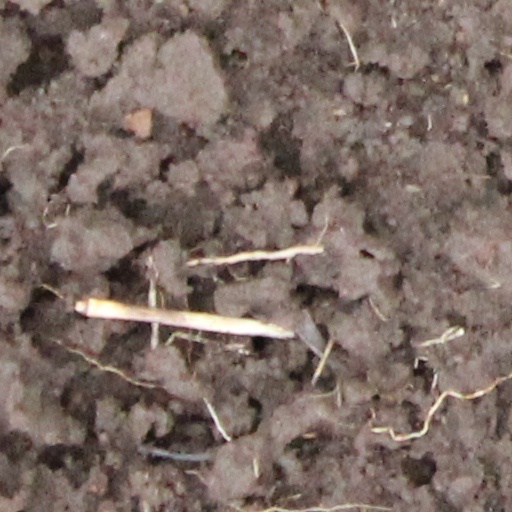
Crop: wheat